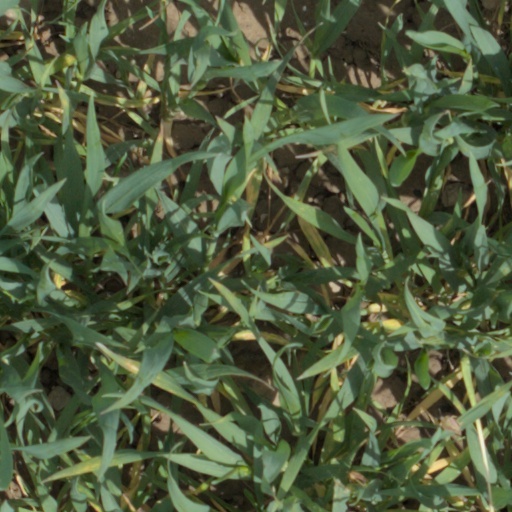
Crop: wheat